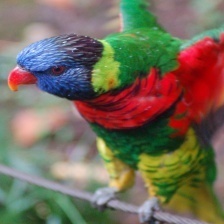
Species: RAINBOW LORIKEET
Scientific name: TRICHOGLOSSUS MOLUCCANUS
ImageNet parent category: lorikeet